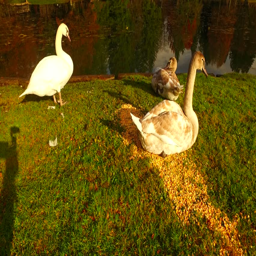
young , still brown swans on a shore of small lake , just after feeding themselves with corn .